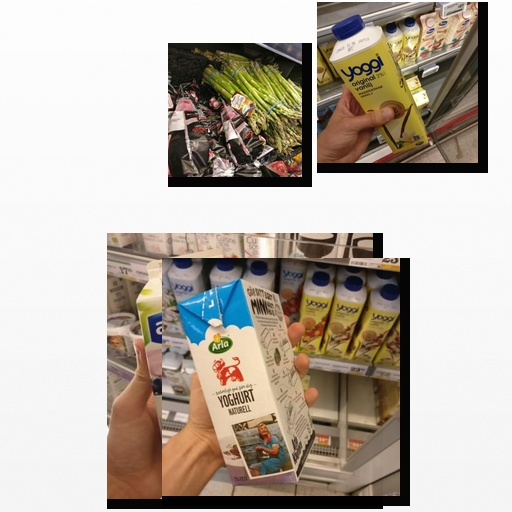
Food items: asparagus, vanilla_yogurt, yoghurt, blueberry_soy_yogurt